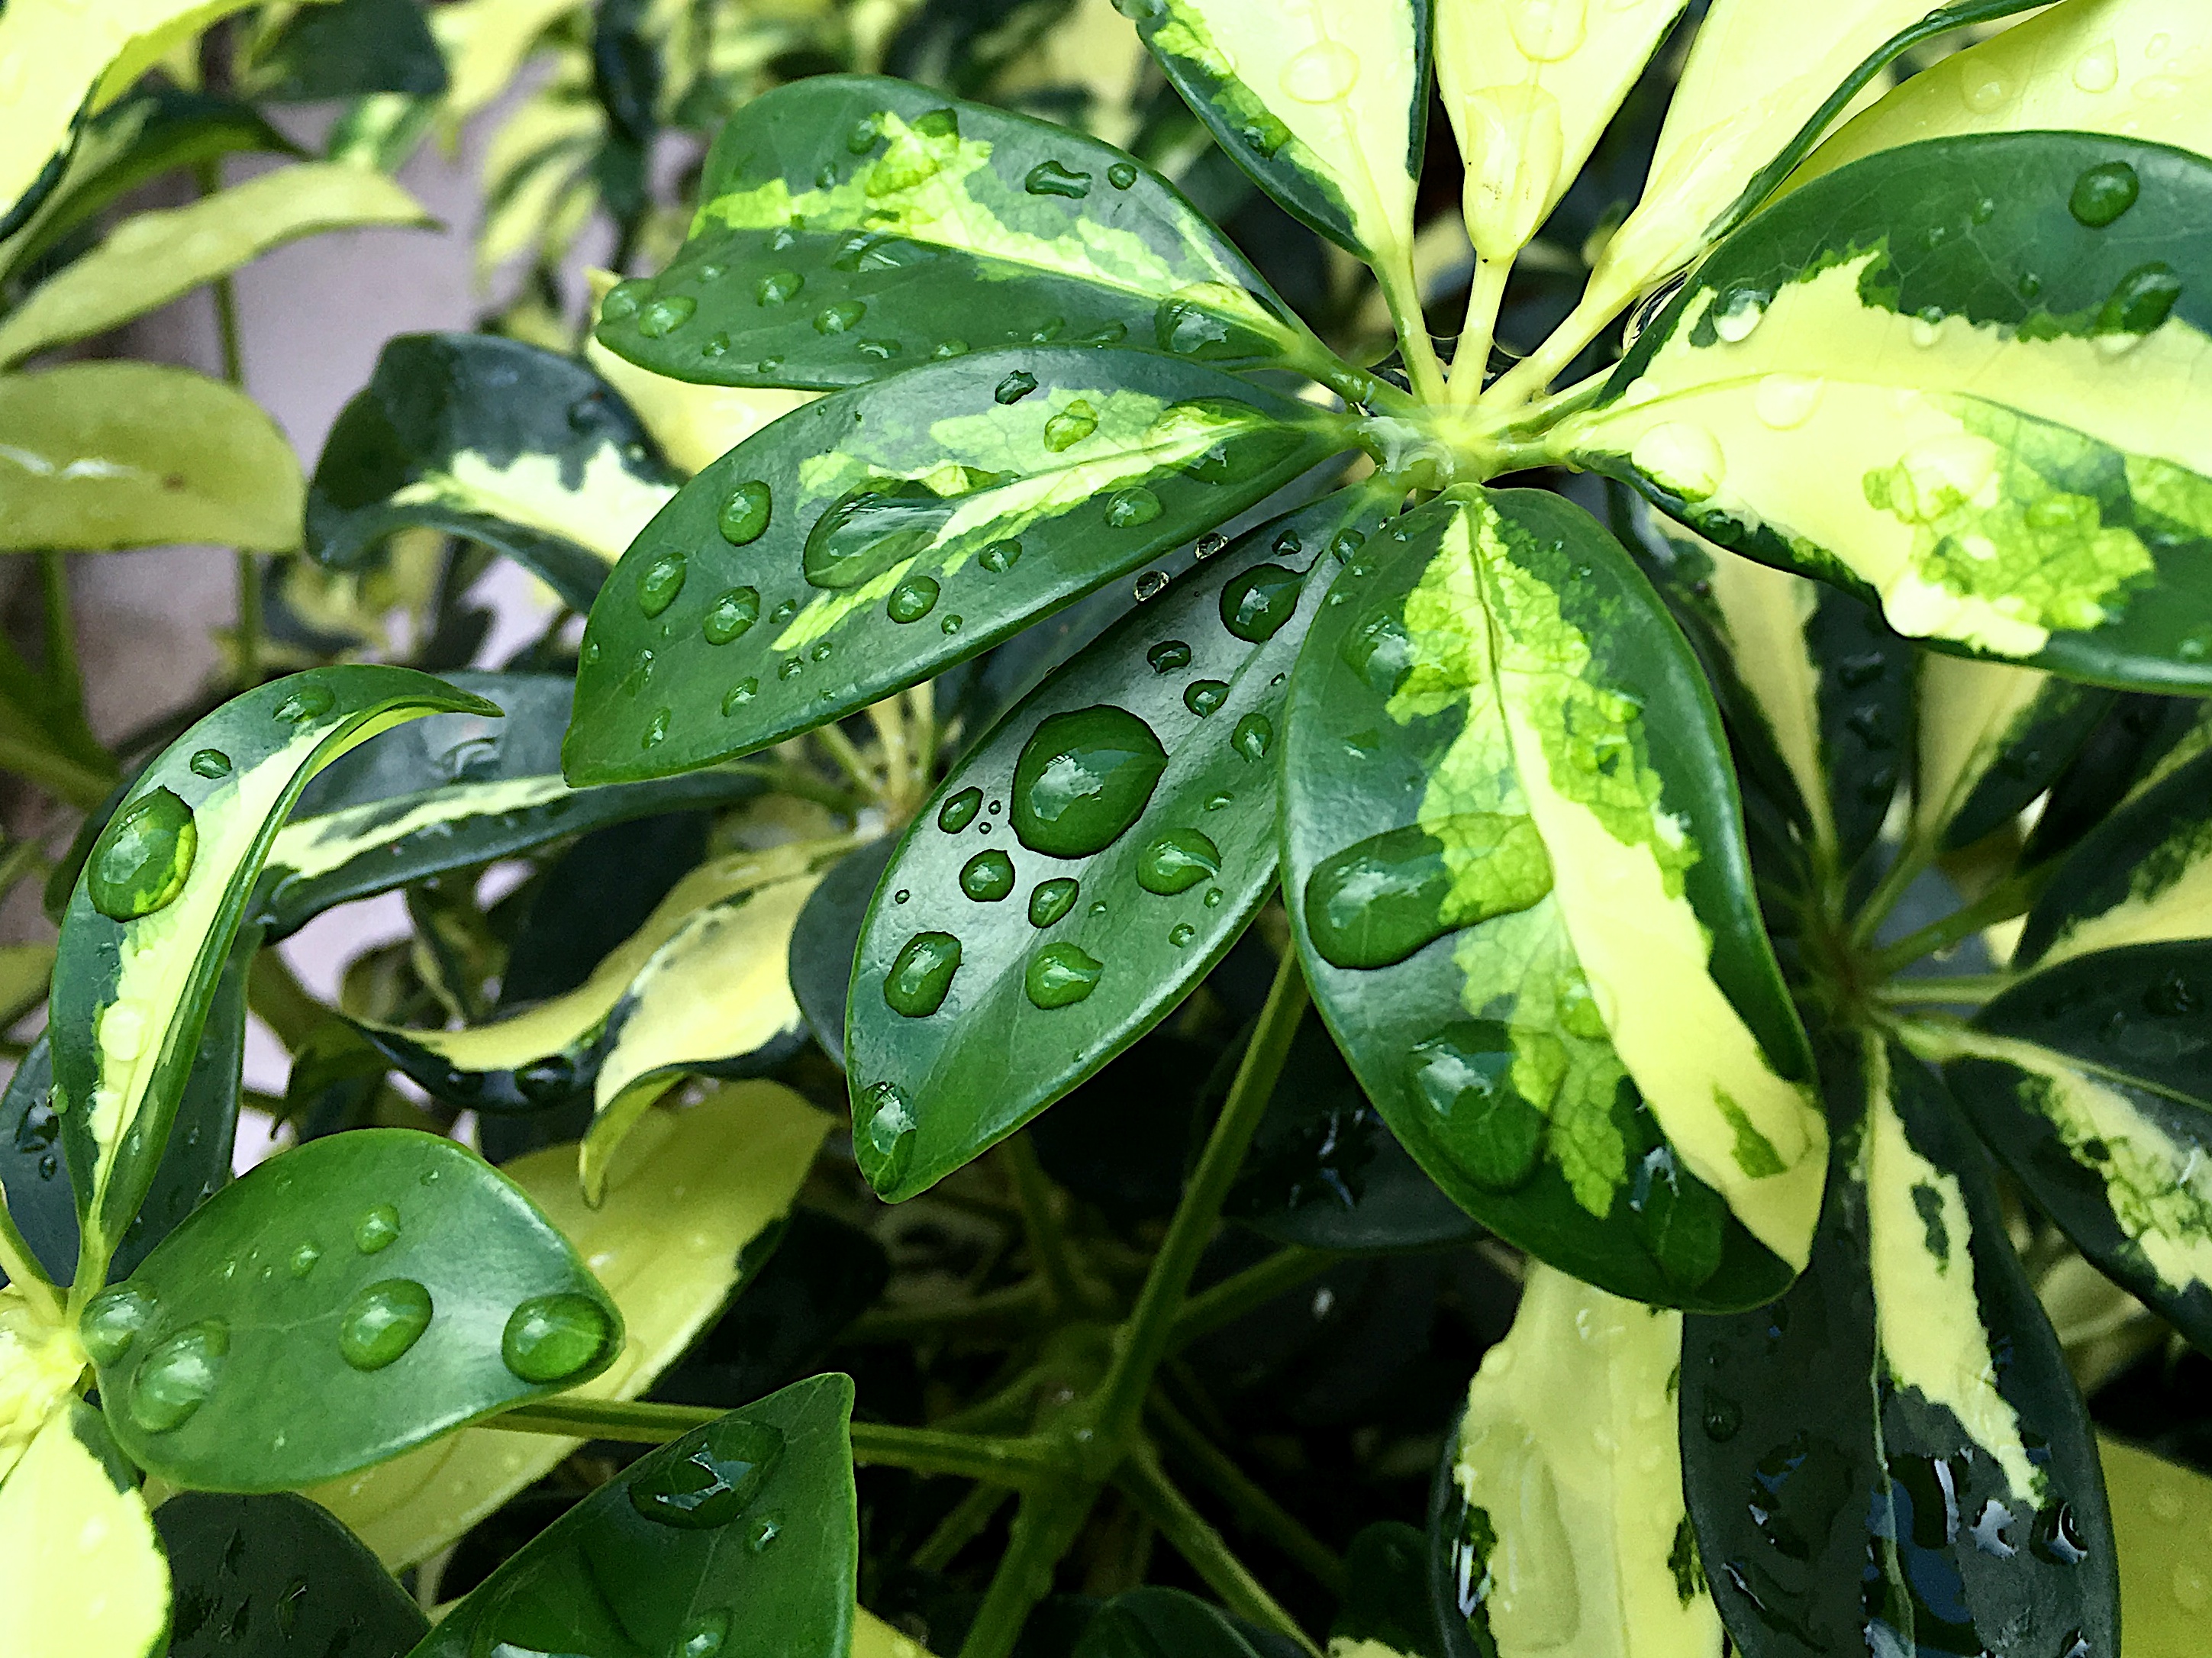
water, plant, leaf, flower, food, green, herb, produce, botany, flora, shrub, drops, flowering plant, annual plant, land plant